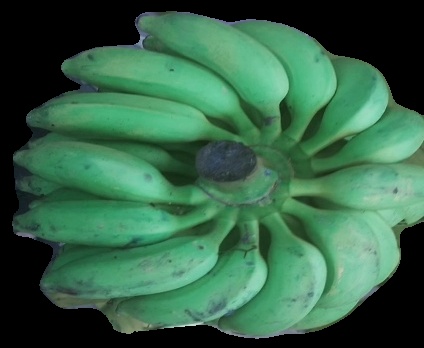
Variety: elakki-bale
Grade: grade2